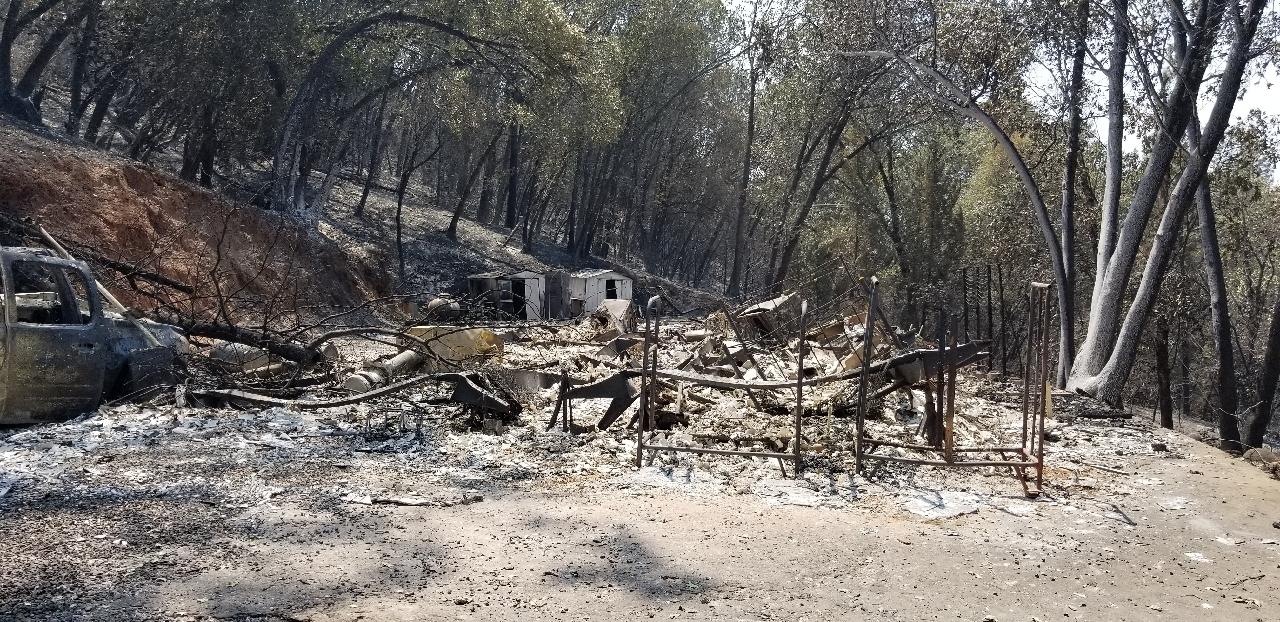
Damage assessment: destroyed